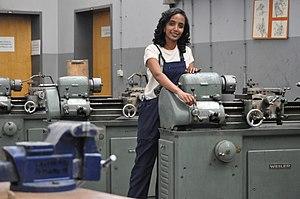
Le tour est un mécanisme ou une machine-outil sur laquelle on peut fixer une pièce que l'on veut faire tourner sur elle-même pour la travailler.